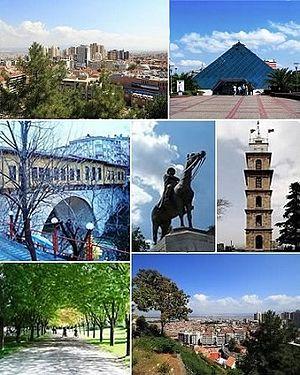
Bursa en turc, Brousse en français, du grec ancien Προύσα, est une ville du nord-ouest de l'Anatolie en Turquie, capitale de la province du même nom. Brousse fut la seconde capitale de l'Empire ottoman, de 1326 à 1366, avant de perdre son statut au profit d'Andrinople puis de Constantinople.